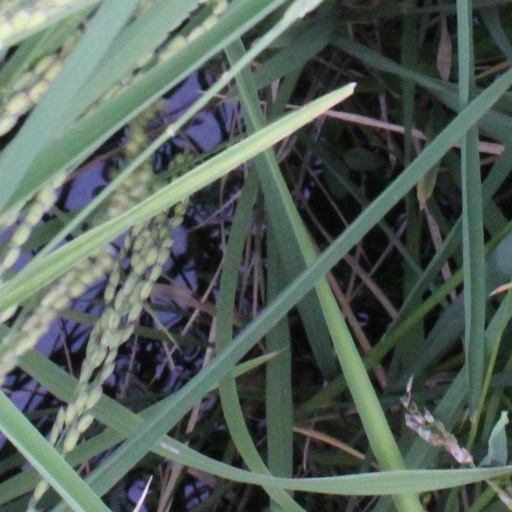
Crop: rice